East 105th Street station

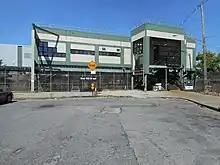
Site of former grade crossing at the station

This grade-level station has three tracks and a narrow island platform. The platform, which only has one single-sided bench, serves the middle track (Manhattan-bound) and northern one (Rockaway Parkway-bound). The southernmost track is a stub-end track that leads to the Canarsie Yard.